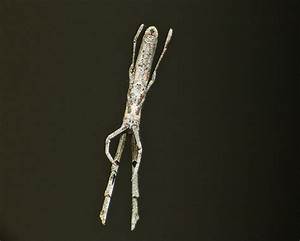
Label: ragno